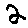
Label: 2